Bélgica (Madrid Metro)

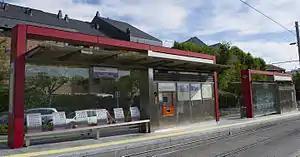

Bélgica is a station on Line 2 of the Metro Ligero. It is located in fare Zone B2.